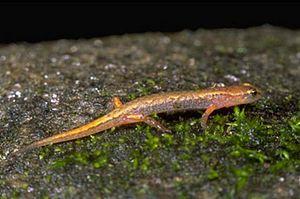
Desmognathus aeneus est une espèce d'urodèles de la famille des Plethodontidae.